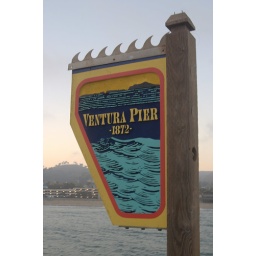
Ventura sign with the hills and beach in the background.